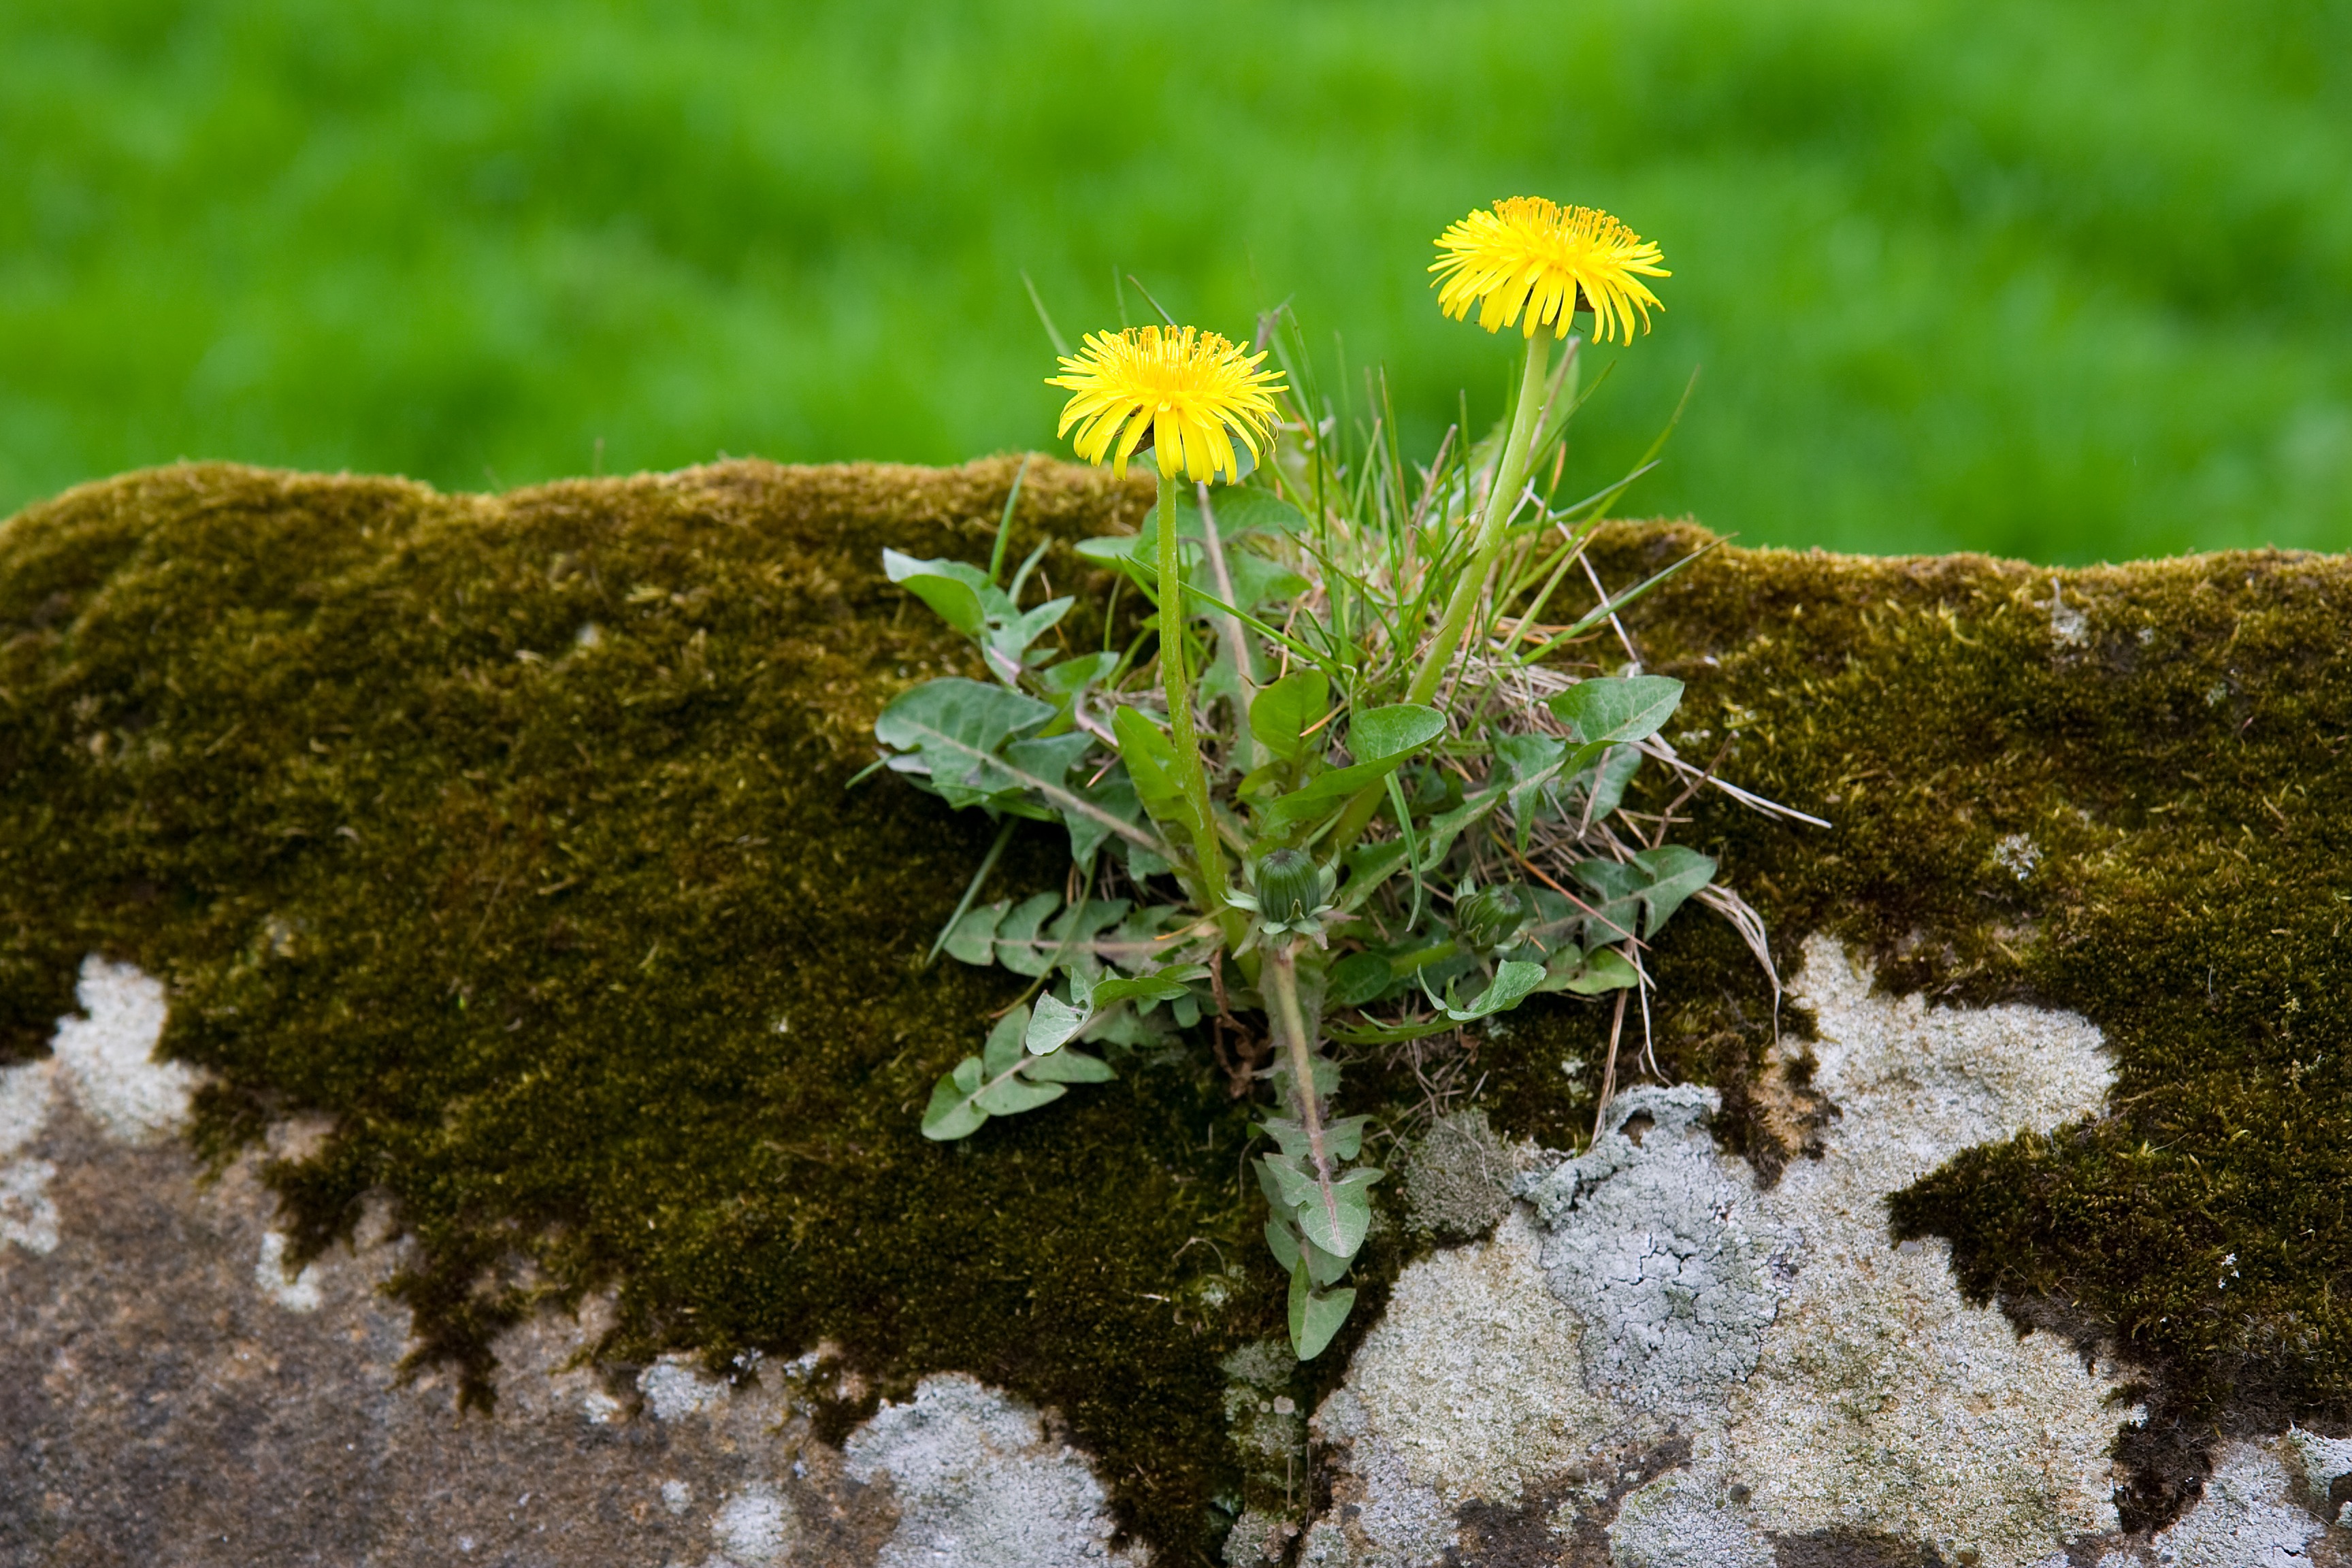
nature, rock, blossom, plant, lawn, dandelion, leaf, flower, bloom, wall, stone, moss, spring, soil, botany, yellow, flora, wildflower, stones, shrub, macro photography, flowering plant, daisy family, land plant, non vascular land plant